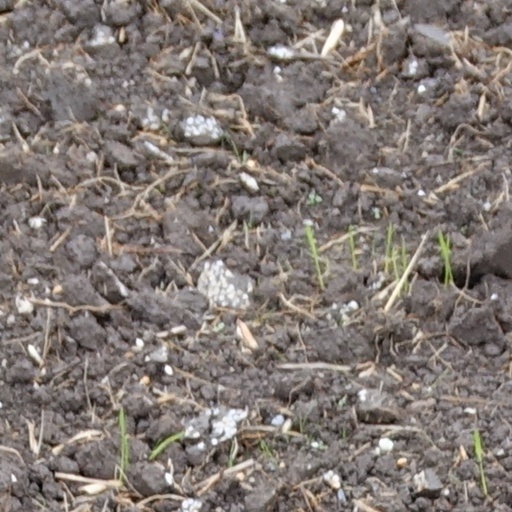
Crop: wheat